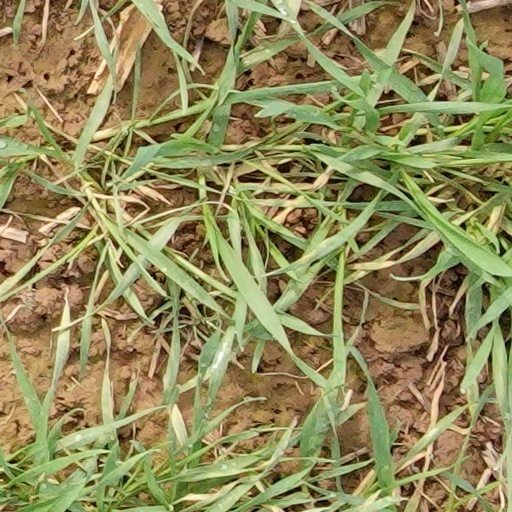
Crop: wheat